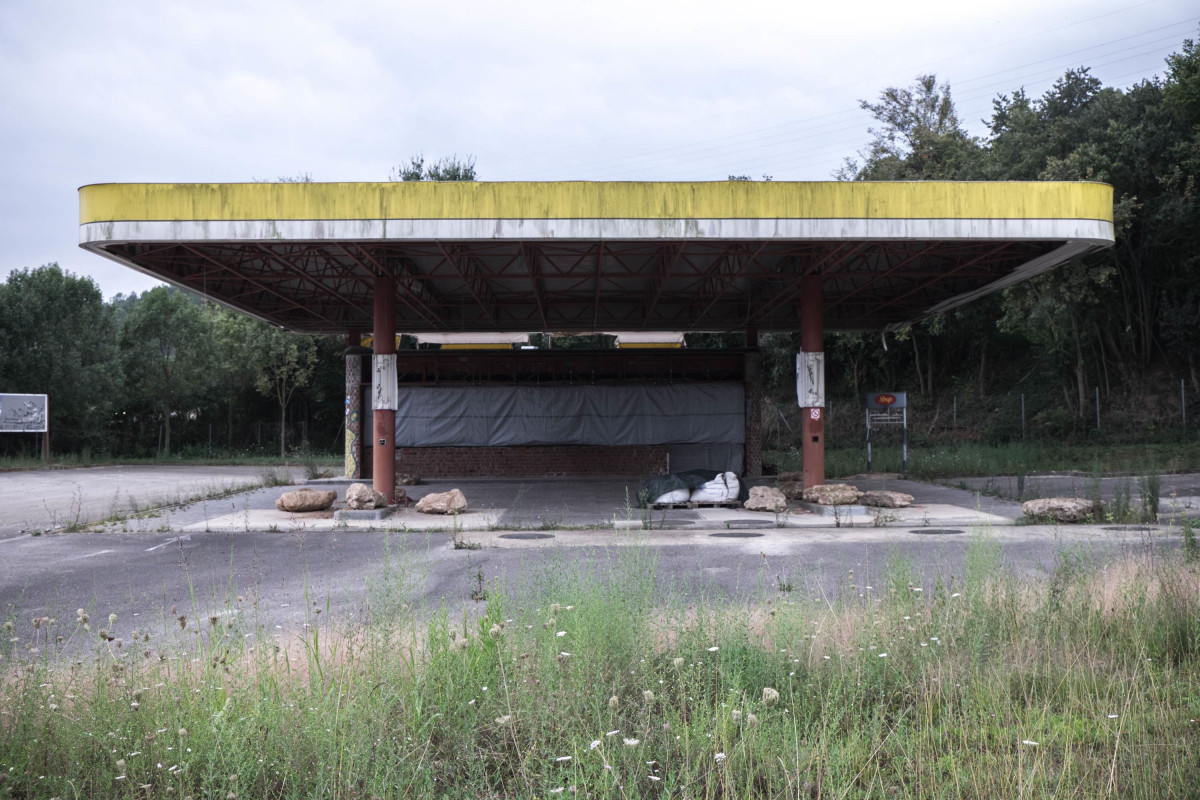
Tags: old, shed, abandoned, decay, gas station, petrol station